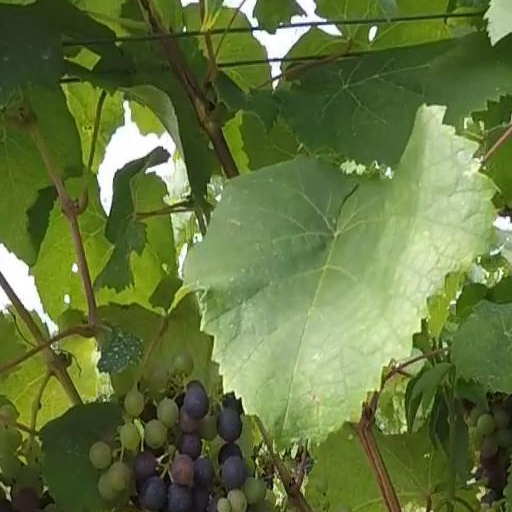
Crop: grape